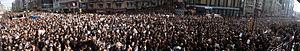
La photographie panoramique est un genre de photographie ou une technique qui consiste à créer des images avec des champs exceptionnellement larges.
Fırat Hrant Dink est un journaliste et écrivain turco-arménien. Il est assassiné par un nationaliste turc de 17 ans dans le quartier d'Osmanbey à Istanbul, devant les locaux de son journal bilingue Agos.